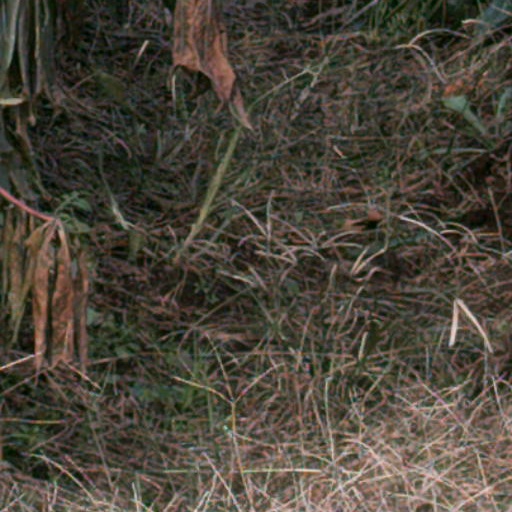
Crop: cassava